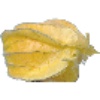
Label: physalis_with_husk